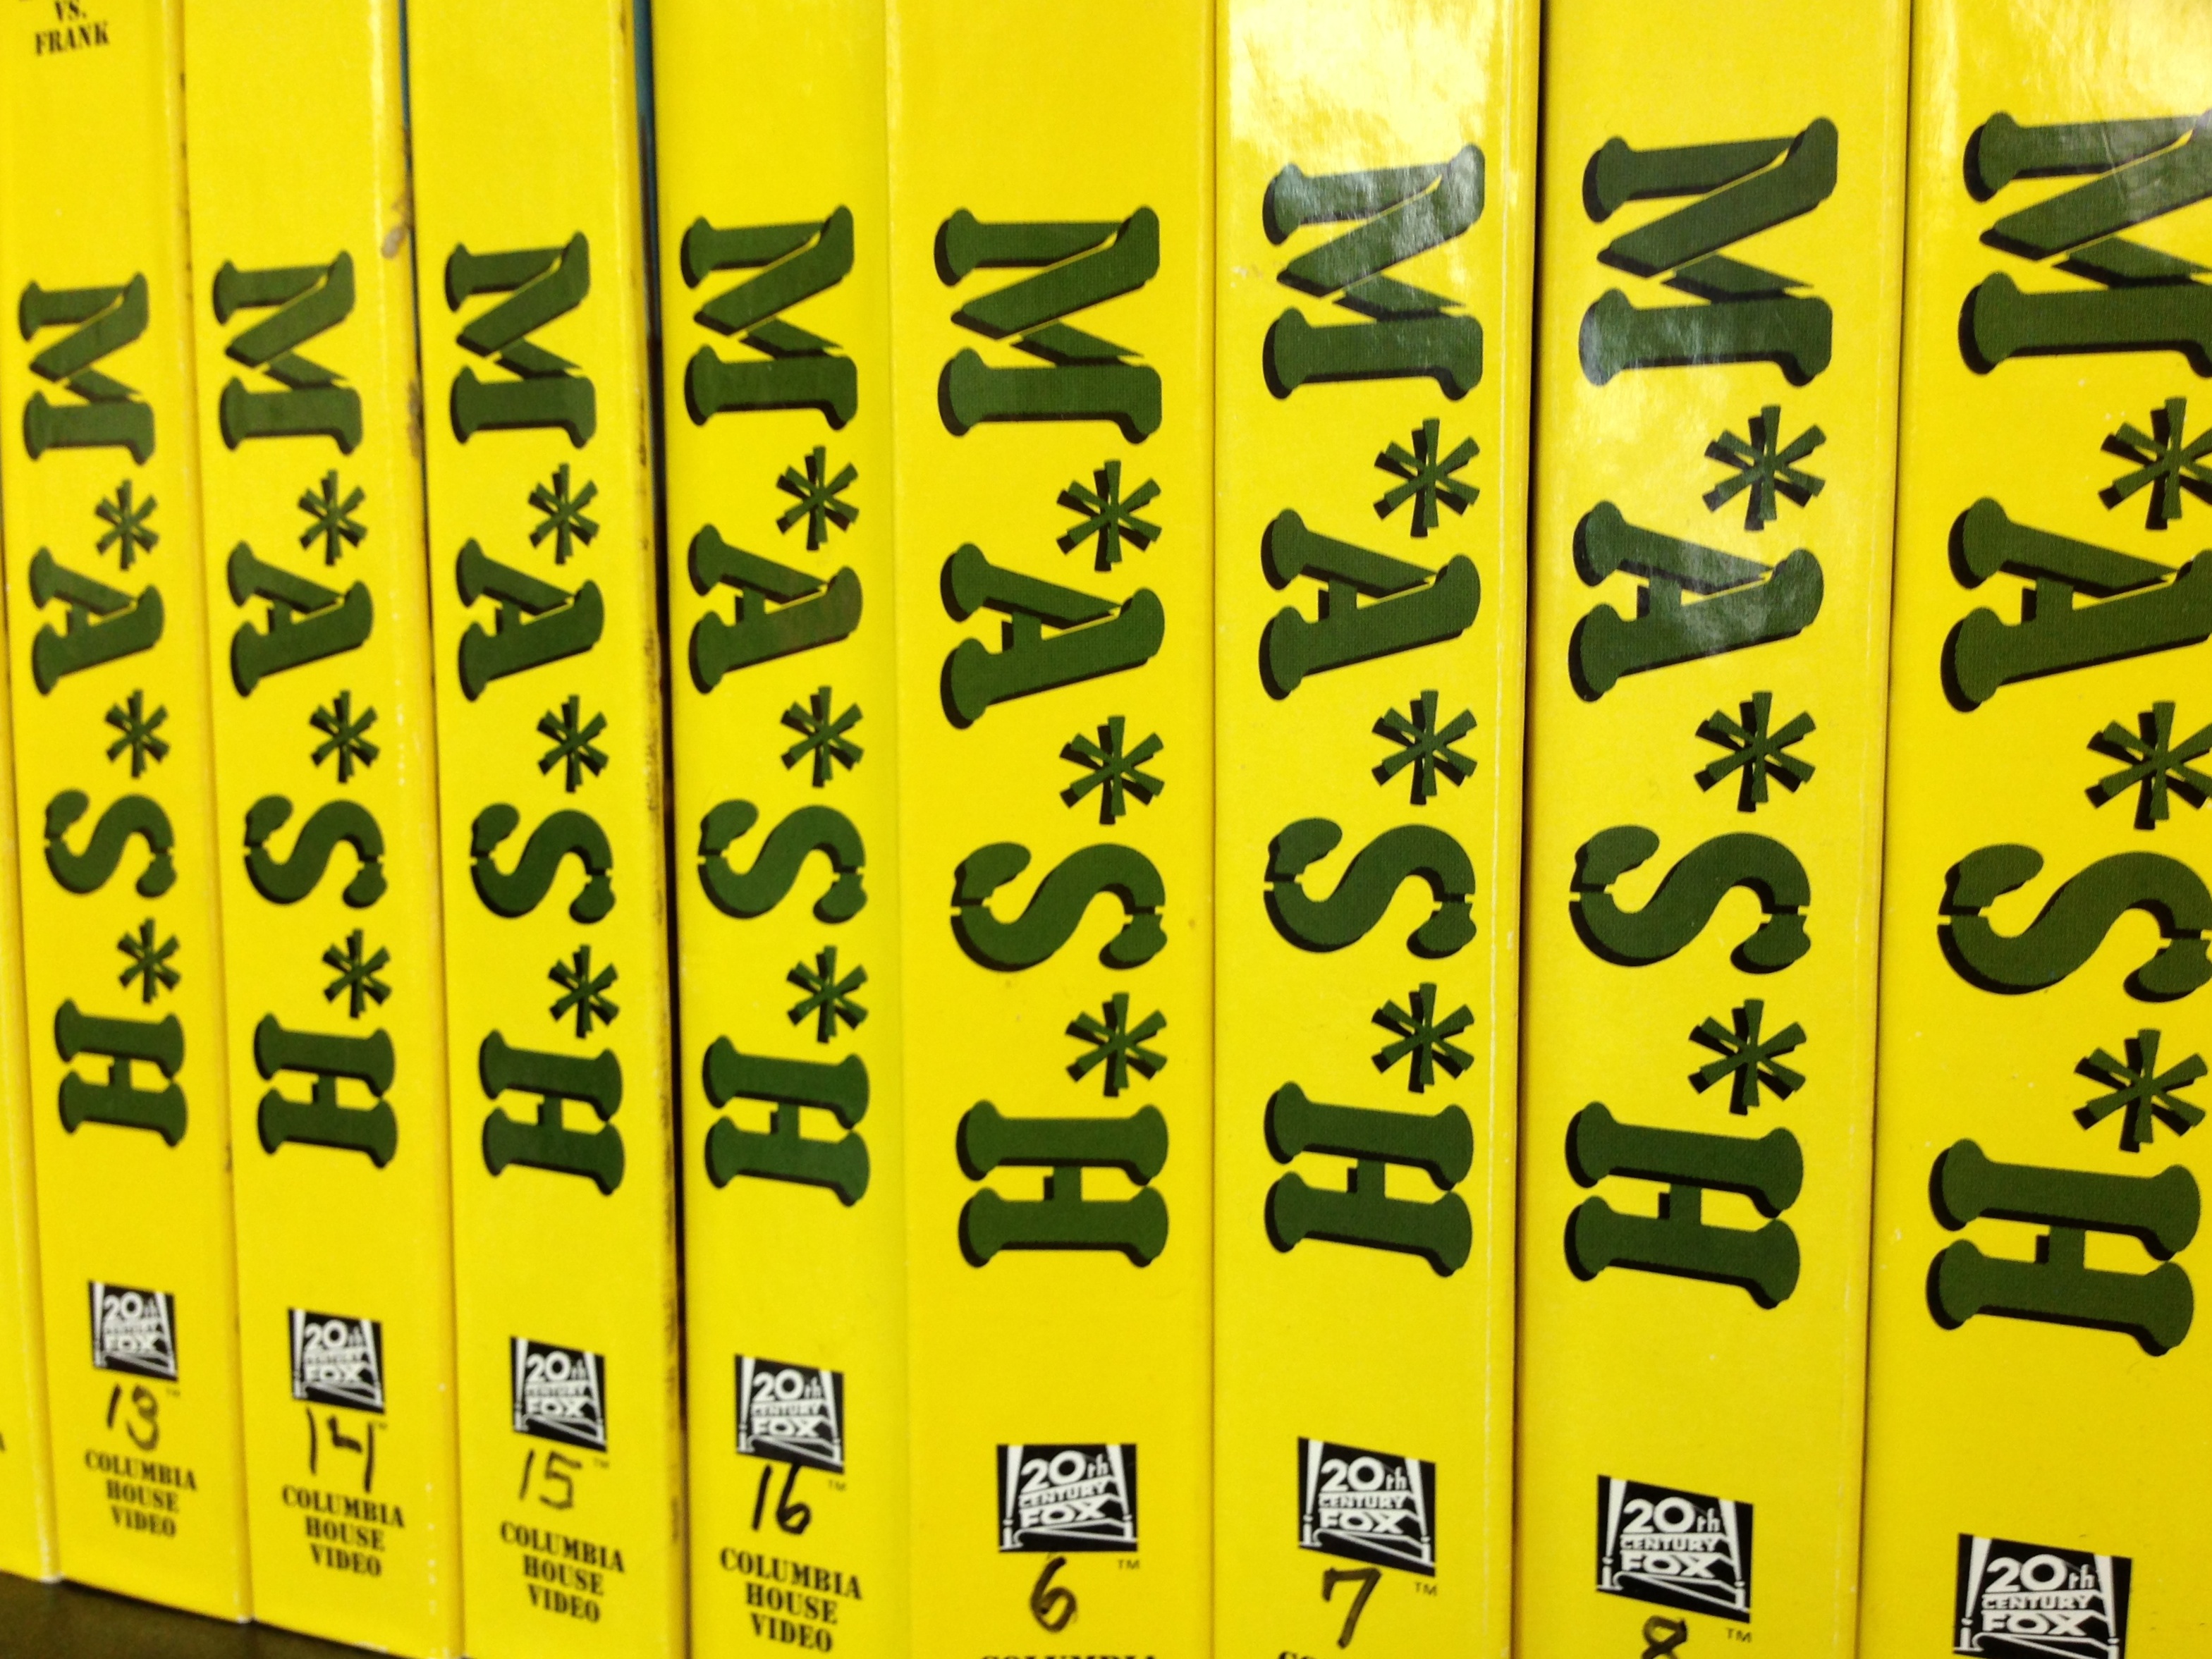
number, line, yellow, brand, font, text